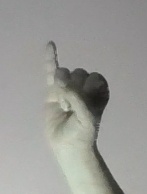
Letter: meem